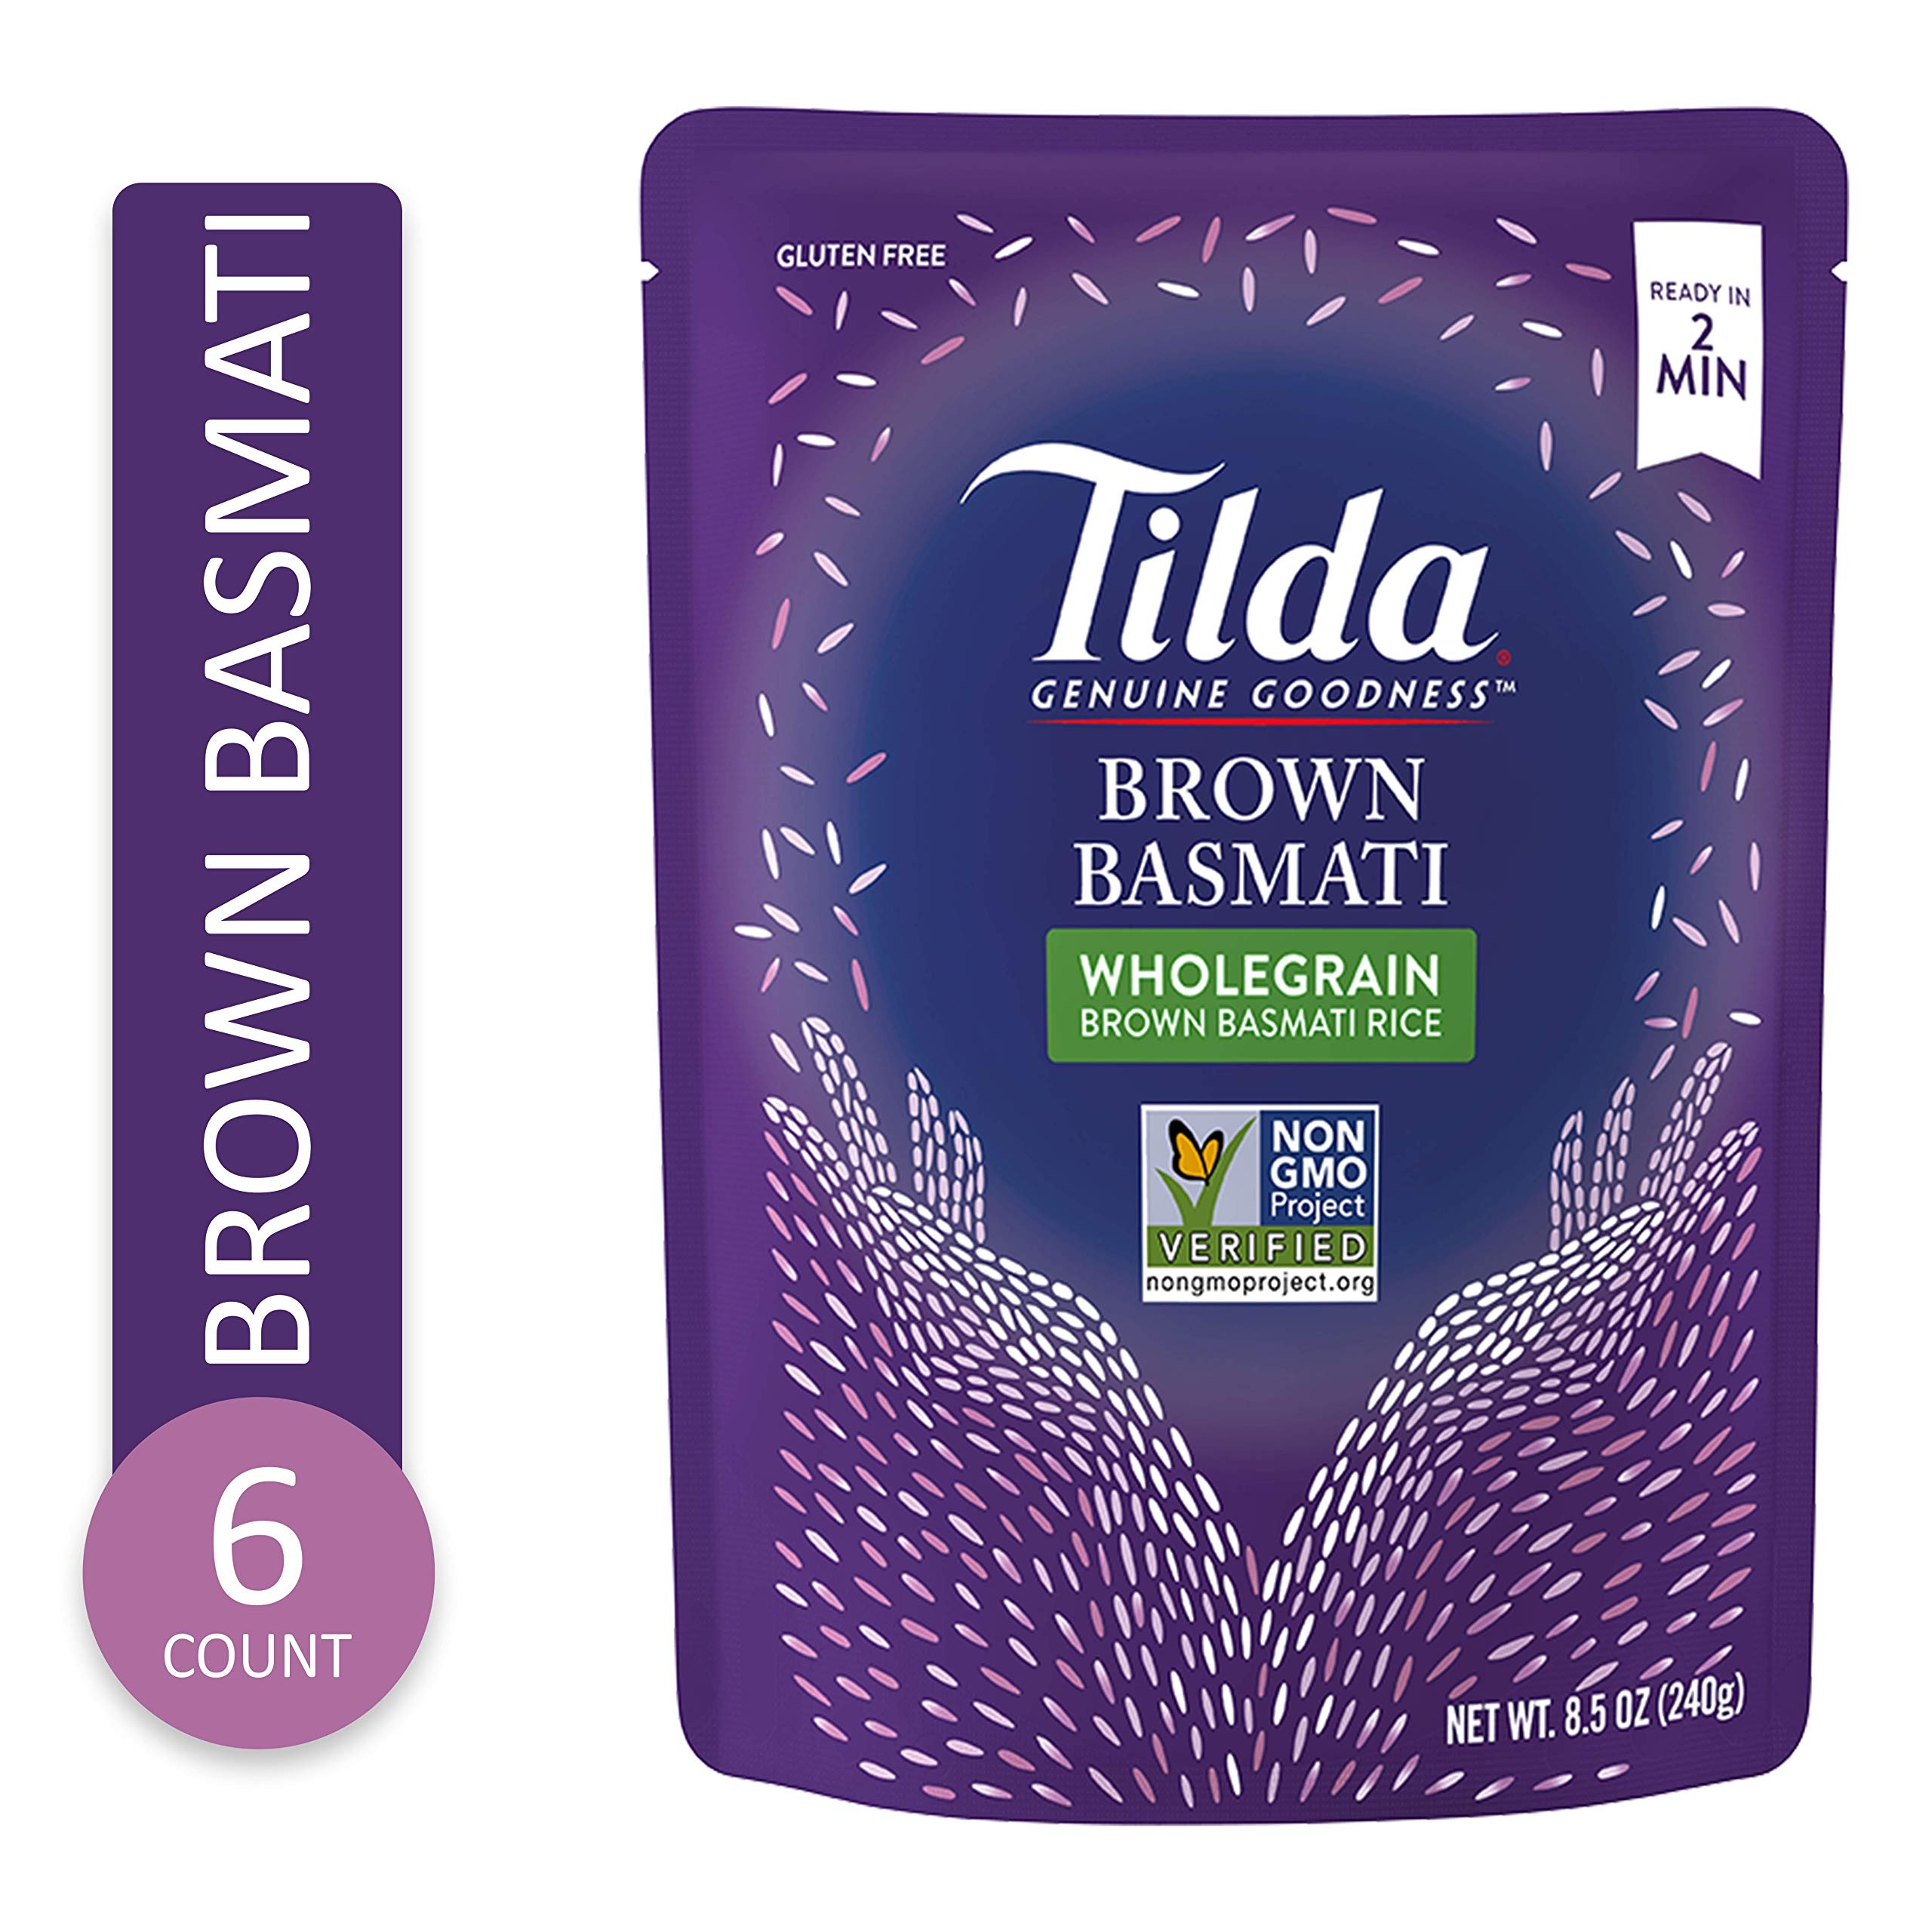
Item Name: Tilda Legendary Rice Steamed Basmati, Brown, 8.5 Ounce (Pack of 6)
Bullet Point 1: 100% Authentic basmati rice
Bullet Point 2: Perfect basmati rice from the microwave in just 2 minutes
Bullet Point 3: Gluten Free
Bullet Point 4: Suitable for vegetarians
Bullet Point 5: Contains no artificial flavors or preservatives & made with non-GMO ingredients
Value: 51.0
Unit: Ounce

Price: 6